Darko Kovačević

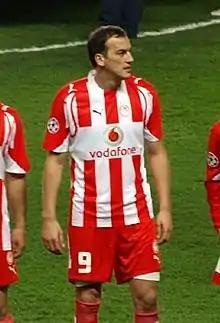
Kovačević with Olympiacos in 2008

Darko Kovačević (born 18 November 1973) is a Serbian former professional footballer who played as a forward.